Thomas Hardmeier

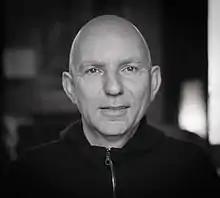
Thomas Hardmeier in 2019

Thomas Hardmeier (born 16 February 1965) is a Swiss cinematographer. His credits include "22 Bullets", "Yves Saint Laurent", "A Butterfly Kiss" and "Accomplices". In 2014, he won the award for Best Cinematography at the César Awards and the Lumière Awards for the film "The Young and Prodigious T.S. Spivet".